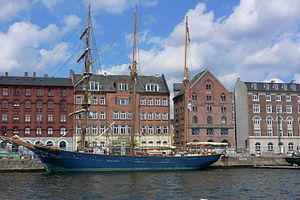
Havnegade (København) / Trafikalt
Facader i Havnegade
Havnegade er en gade i København, der løber langs havnebassinet i Københavns Havn fra Nyhavn ned til Nationalbankens bygning, hvorfra Havnegade løber mod Holmens Kanal.